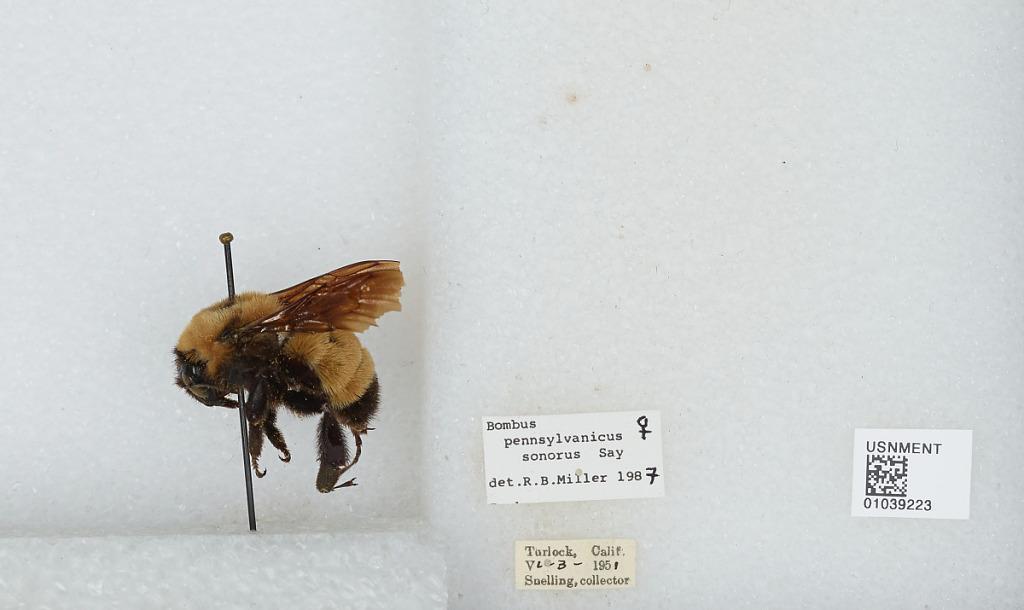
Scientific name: Bombus (Fervidobombus) sonorus Say
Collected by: Snelling
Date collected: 1951-6-3
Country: United States
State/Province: California
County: Stanislaus
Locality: Turlock
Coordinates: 37.5058, -120.849
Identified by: Miller, R. B.